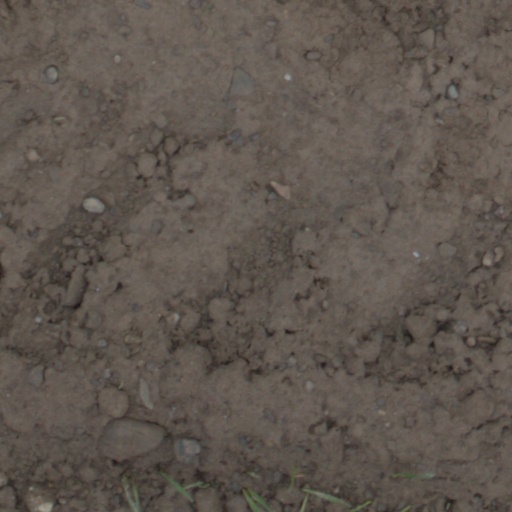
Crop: wheat